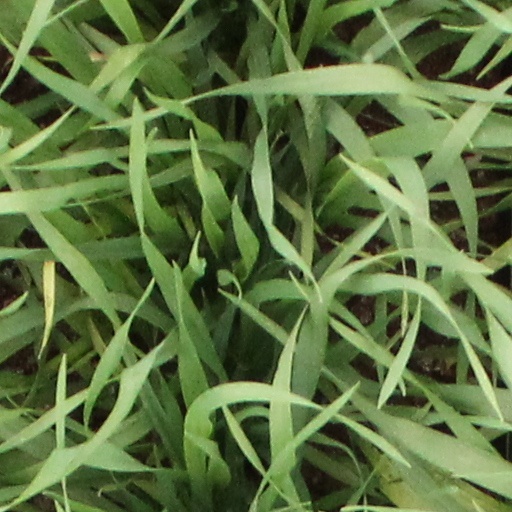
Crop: wheat